Photoperiodism

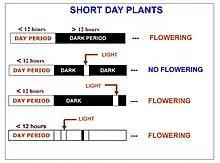

Short-day (also called long-night) plants flower when the night lengths exceed their critical photoperiod. They cannot flower under short nights or if a pulse of artificial light is shone on the plant for several minutes during the night; they require a continuous period of darkness before floral development can begin. Natural nighttime light, such as moonlight or lightning, is not of sufficient brightness or duration to interrupt flowering.